Meaux station

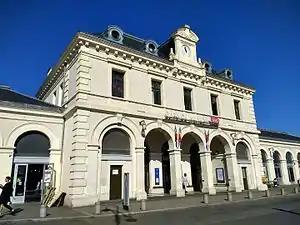
Meaux station building

Meaux station (French: "Gare de Meaux") is a railway station serving Meaux, Seine-et-Marne department, northern France. It is on the Paris–Strasbourg railway, and offers connections to Paris-Est, Château-Thierry and La Ferté-Milon.